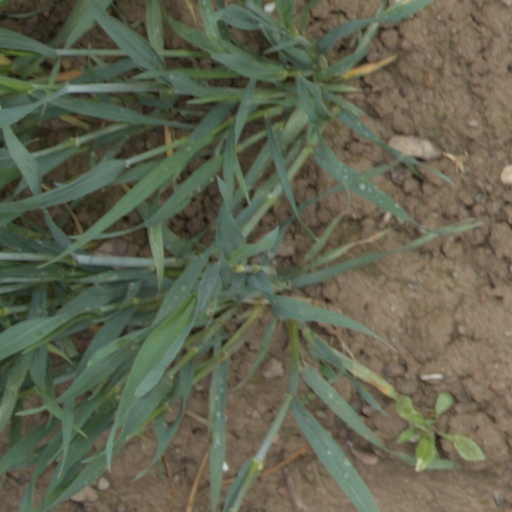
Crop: wheat